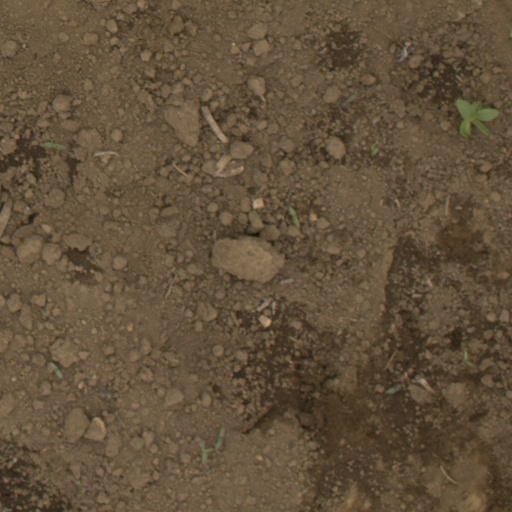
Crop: Jerusalem artichoke